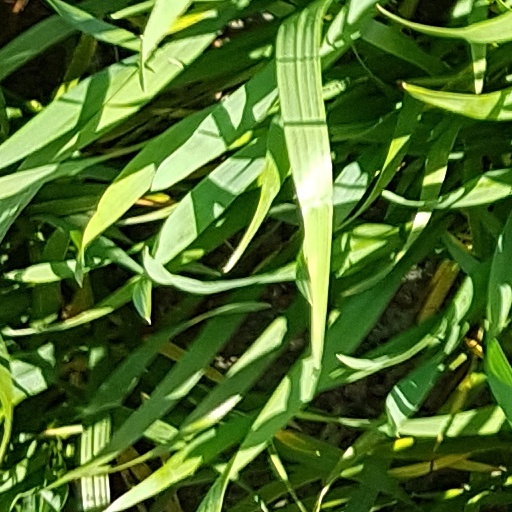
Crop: wheat